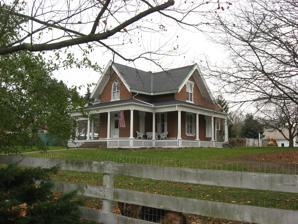
Building: Fulton Farm
Country: United States of America
Year built: 1848
Historic house in Ohio, United States United States historic place Fulton Farm U.S. National Register of Historic Places Front of the farmhouse Show map of Ohio Show map of the United States Location 804 S. Brooklyn Ave., Sidney , Ohio , United States Coordinates 40°16′34″N 84°8′55″W / 40.27611°N 84.14861°W / 40.27611; -84.14861 Area 2 acres (0.81 ha) Built 1848 Architect Isaac T. Fulton Architectural style Gothic Revival NRHP reference No. 79001947 Added to NRHP May 8, 1979 The Fulton Farm , also known as "River Bend Farm," is a historic farmstead in Shelby County , Ohio , United States .  Located on the southern side of the city of Sidney , the farm is composed of five buildings spread out over an area of approximately 2 acres (0.81 ha).  Built primarily in 1848, the distinctively Gothic Revival farm buildings are a leading element of Shelby County rural architecture; few pre- Civil War farmhouses elsewhere in the county are more elaborate.  Besides the farmhouse, the complex includes four less important buildings, two brick and two wooden: a smokehouse , a carriage house , and two smaller barns. Prominent farmer Isaac Fulton built the one-and-one-half story farmhouse and other buildings for his wife, the former Jane Taylor, soon after their 1848 wedding.  The construction, which was not finished until 1850, was almost entirely Fulton's work; he even made the bricks by himself.  Fulton used an unusual floor plan ; the house's footprint is asymmetrical, and its windows are a mix of trabeated and traditional Gothic Revival styles.  A rectangle large enough to support the entire house would measure approximately 50 feet (15 m) by 42 feet (13 m). In 1979, the Fulton Farm was listed on the National Register of Historic Places . It qualified for inclusion on the Register because of its impact on two different areas of local history: its well-preserved historic architecture and its place in the development of agriculture in central Shelby County. References Wikimedia Commons has media related to Fulton Farm .